Convent of Bosco ai Frati

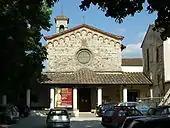
Convent of Bosco ai Frati

The convent was most probably founded by the Ubaldini, a local noble family possibly of Lombard origins, in the sixth century, then became a monastery of the Basilians in the ninth century. At some point it came to be occupied by a group of hermits, until 1206, when it was donated with a large part of the wood, to Saint Francis di Assisi. The Franciscans occupied the convent in 1212. Among those who lived there was the Venerable Giovanni da Perugia (John of Perugia), known as Lo Scalzo (the Barefooted), Vicar General of the Order in the time of St Francis.